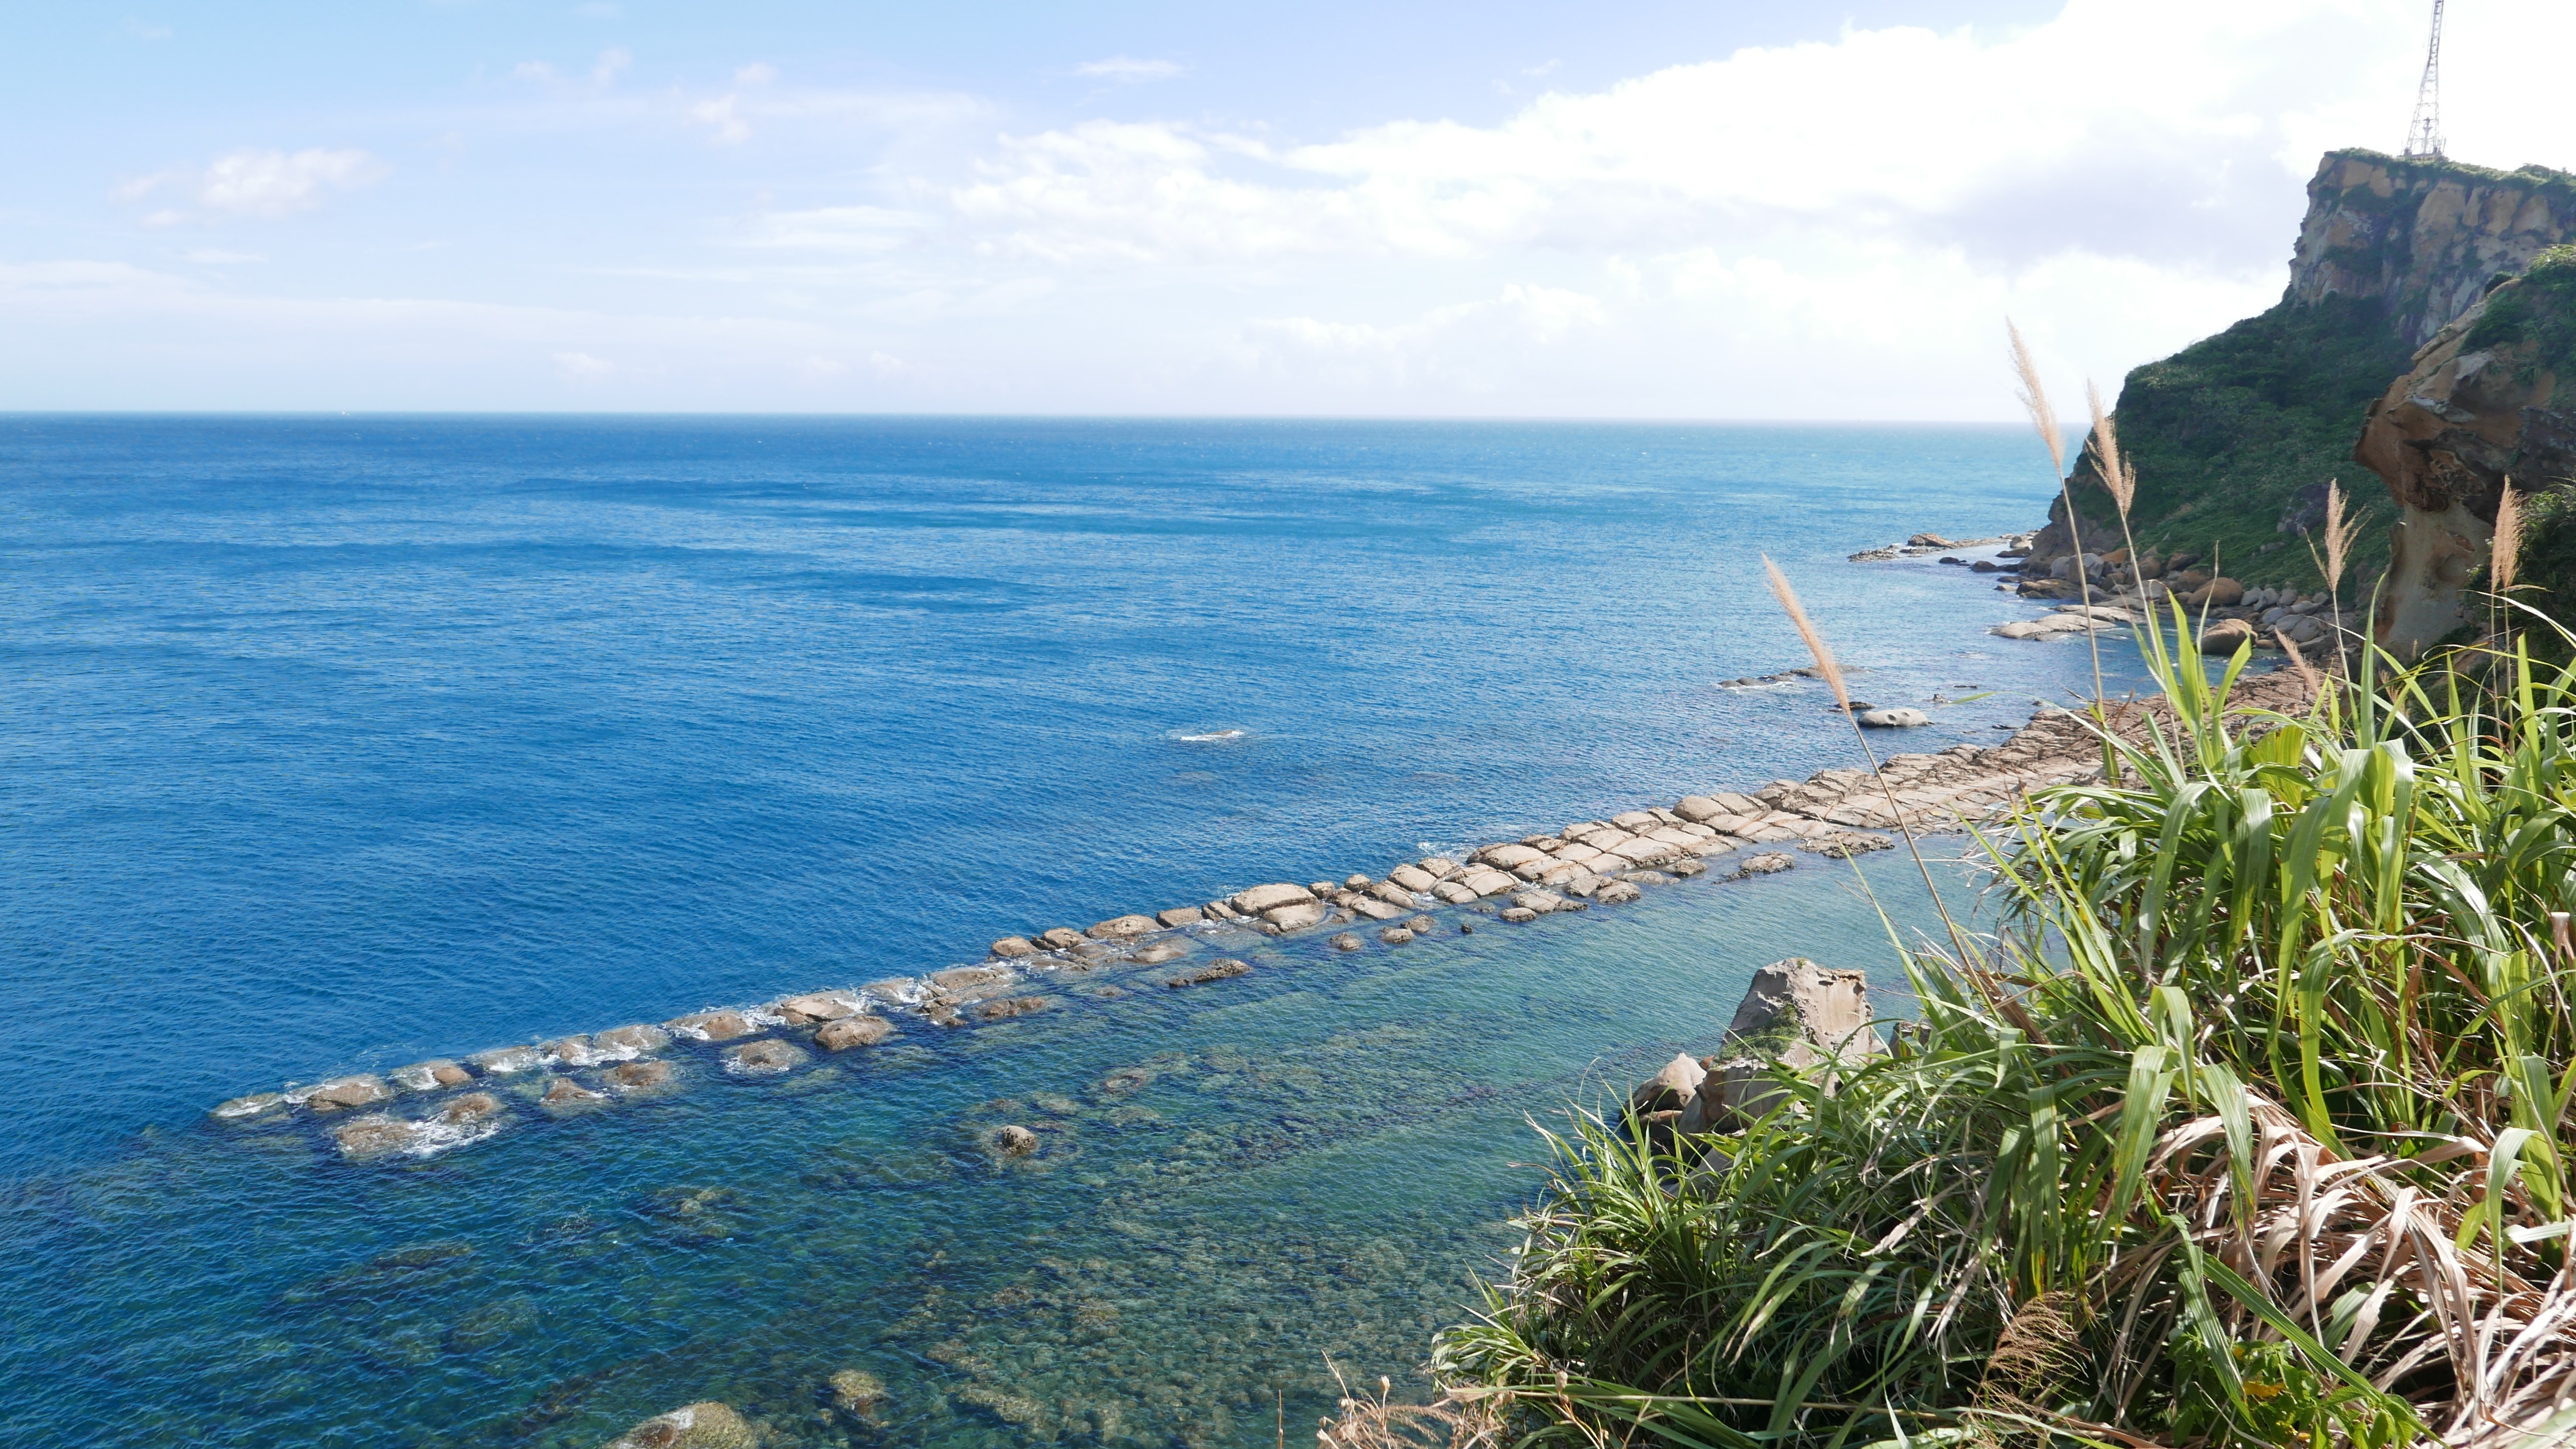
beach, sea, coast, ocean, horizon, shore, vacation, cliff, cove, bay, terrain, caribbean, cape, islet